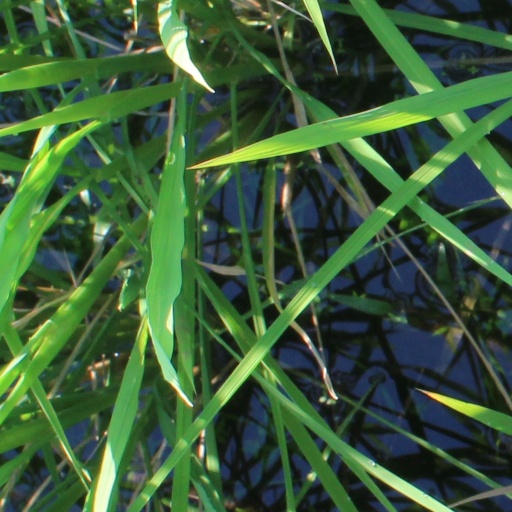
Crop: rice